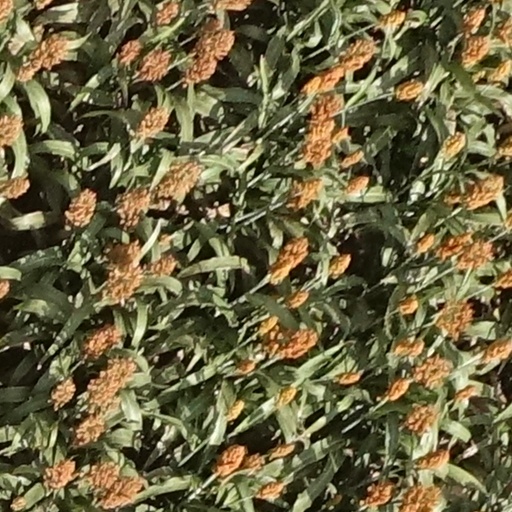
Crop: sorghum